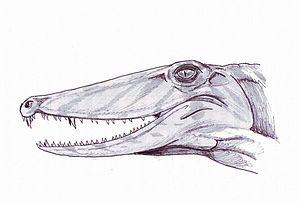
Secodontosaurus est un genre éteint classé traditionnellement parmi les reptiles mammaliens pélycosauriens. En classification phylogénétique, il est placé parmi les synapsides eupélycosauriens. Secodontosaurus est rattaché à la famille des Sphenacodontidae en compagnie du célèbre Dimetrodon.